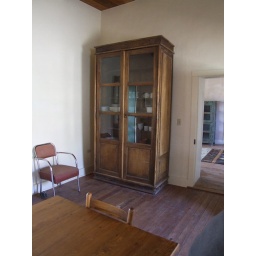
cabinet in kitchen